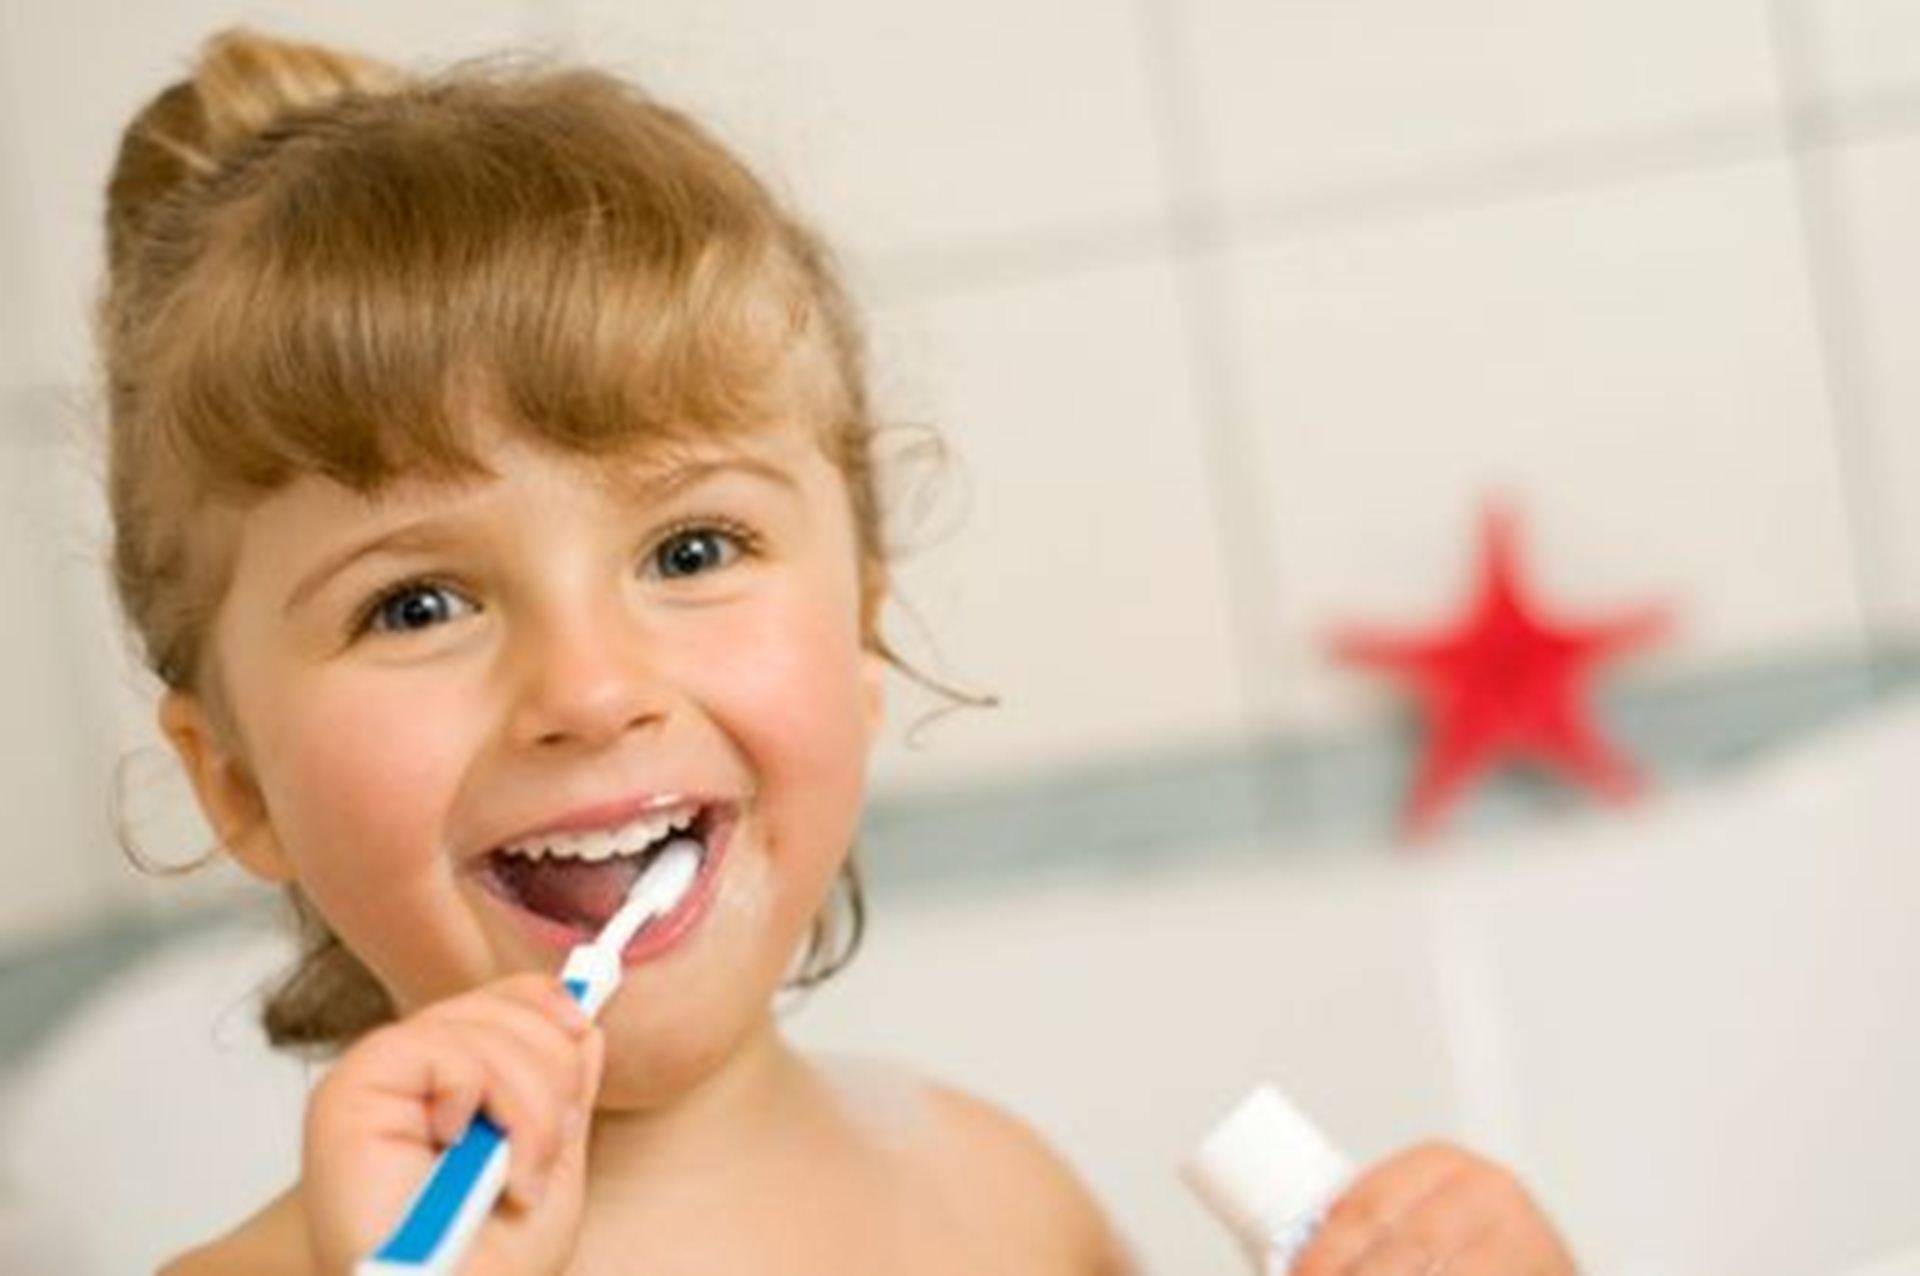
hand, person, play, finger, child, health, facial expression, smile, mouth, dentist, face, eating, nose, toddler, eye, head, skin, organ, tooth, best dentist bangalore